R-1 tank

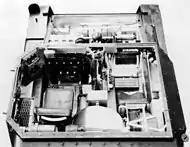
An R-1 under construction with the superstructure removed to allow a view of the interior

The vehicles were supposed to be delivered to Romania in 1937, but their delivery had to be postponed out of multiple reasons. First of all, in October 1936, the Romanian Ministry of Defense had requested that a number of modifications get made to the vehicle. Thus, despite the R-1 being built on the basis of the already tested and produced Iranian AH-IV-P, due to the new Romanian requirements, the prototype's driving and technical tests could only begin by the end on the year. In the meantime, ČKD had begun production of the entire series; the modifications the company was asked for had to take place during the series' construction.